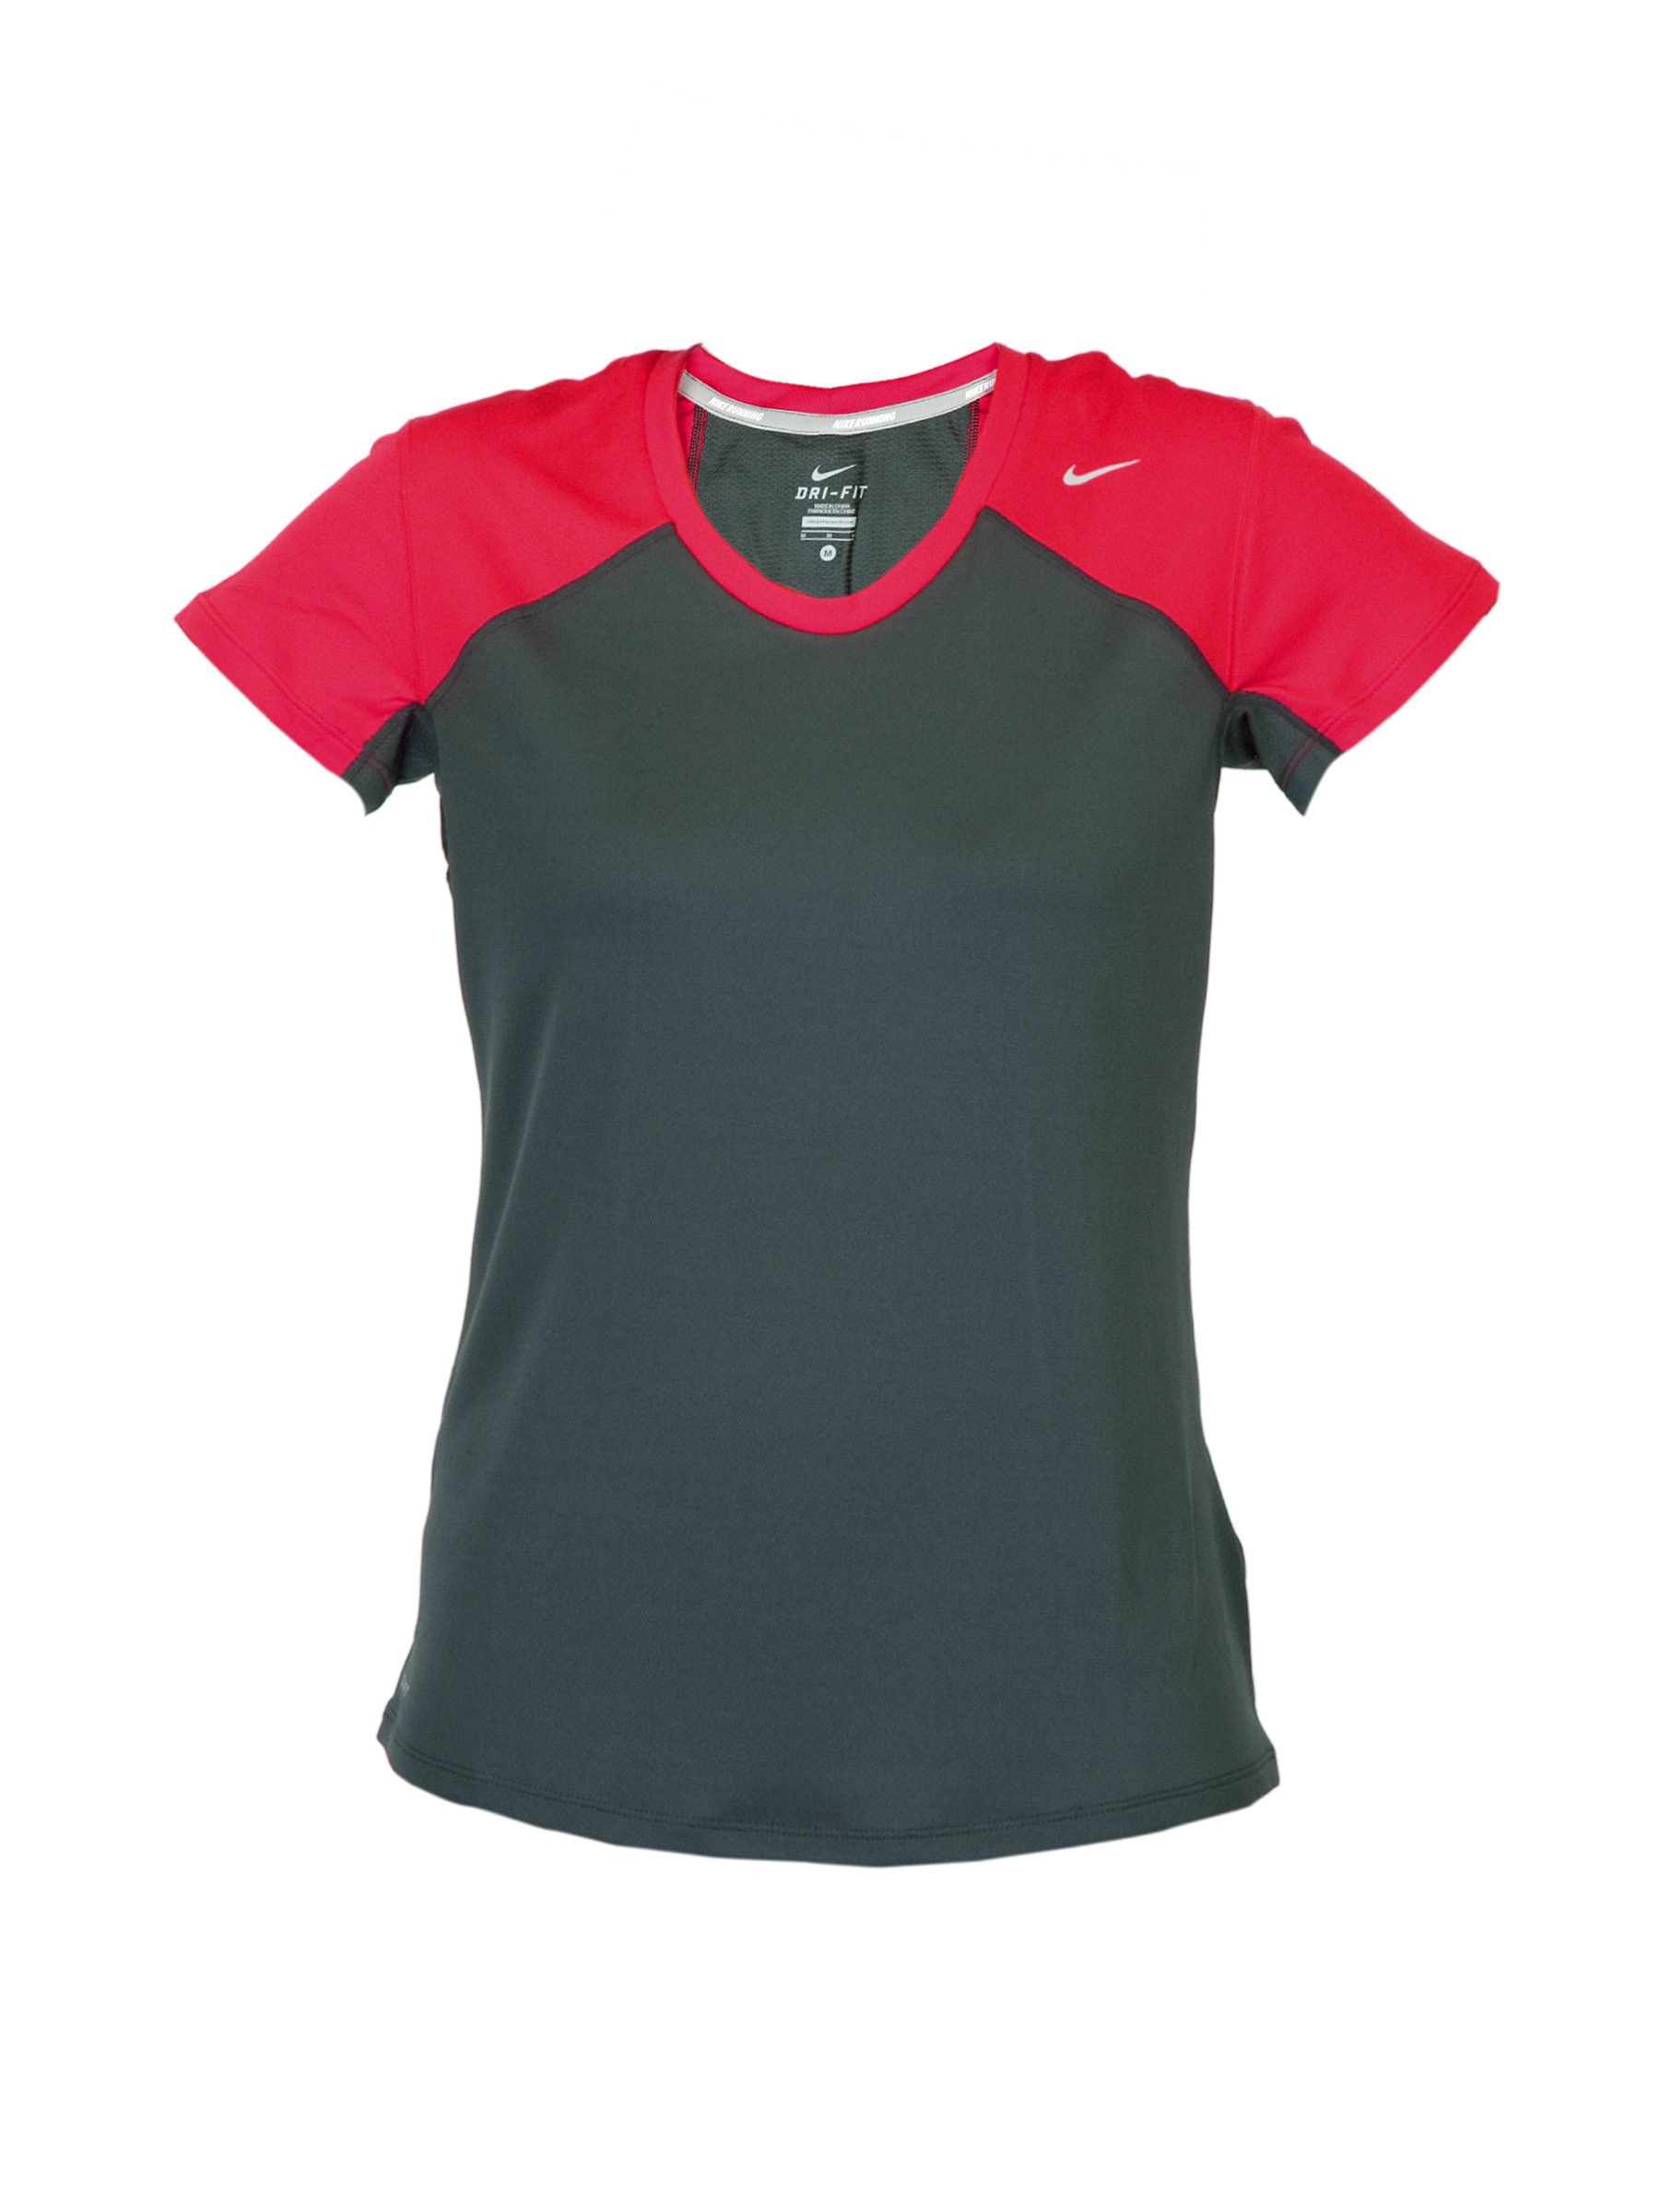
Nike Women Sprinter Grey T-shirt
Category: Apparel / Topwear / Tshirts
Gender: Women
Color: Grey
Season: Summer 2012
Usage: Sports